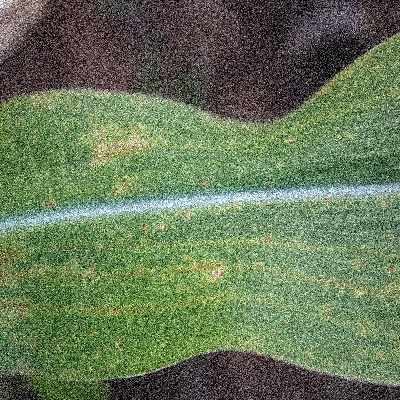
Label: Corn_(Maize)___Leaf_Spot